Counselor to the President

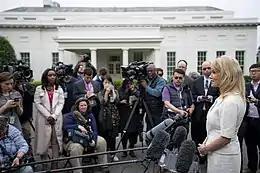
Counselor to the President Kellyanne Conway talks to reporters and answers questions outside the West Wing entrance of the White House.

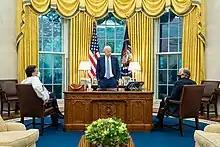
Counselor to the President Steve Ricchetti (right) meets with White House Chief of Staff Ron Klain and President Joe Biden in the Oval Office, October 2021.

President Obama did not appoint a counselor for the first 2 years of his first term and did not have one for the last 2 years of his second term. He continued predecessors' footsteps to not include his counselors as members of his Cabinet.